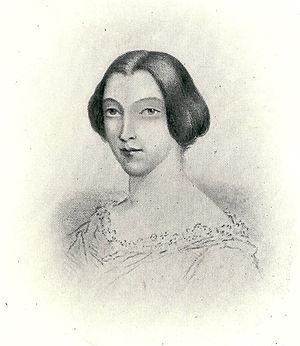
Portrait de Caroline Massin.
Caroline Massin, née le 2 juillet 1802 à Châtillon-sur-Seine et morte le 27 janvier 1877 à Paris, est une libraire et couturière, épouse du philosophe Auguste Comte de 1824 à 1842.